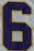
Number: 6